David Fane

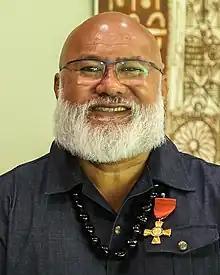
Fane in 2023

Fane was educated at St. Pauls College in Grey Lynn.